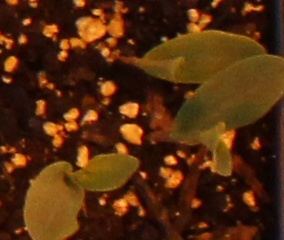
Label: Corn